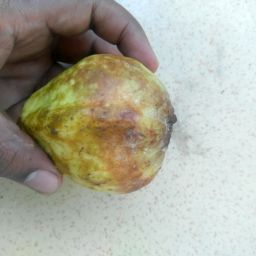
Fruit: Guava
Quality: Bad